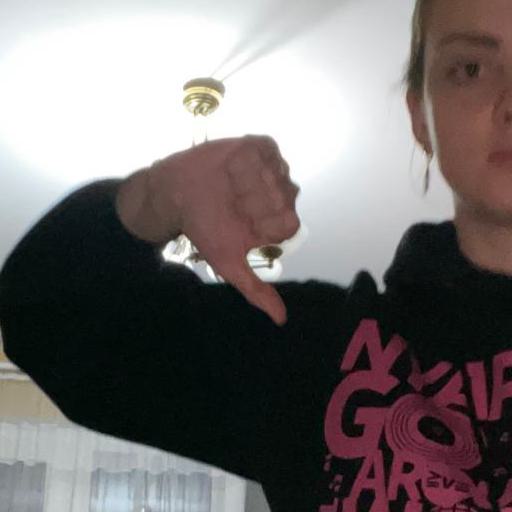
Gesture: dislike